Observance of Christmas by country

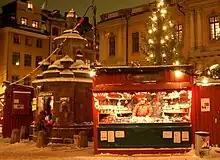
Christmas market with Christmas tree in Stockholm

Christmas in Romania is on 25 December and is generally considered the second most important religious Romanian holiday after Easter. In Moldova, although Christmas is celebrated on 25 December like in Romania, 7 January is also recognized as an official holiday. Celebrations begin with the decoration of the Christmas tree during daytime on 24 December, and in the evening (Christmas Eve, Romanian: ) (Father Christmas) delivers the presents.